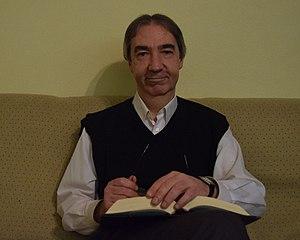
Miquel-Lluís Muntané i Sicart est écrivain et journaliste en langue catalane.